The Painting Pool

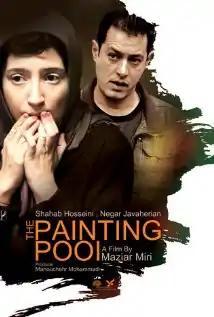

The Painting Pool (translit. "Hoze Naghashi") is a 2013 Iranian drama film written and directed by Maziar Miri. The film released on 13 March 2013 in Tehran and centers upon the interpersonal dynamics between a set of mentally challenged parents and their child. Iran reviewed the movie as a potential selection for contention for a 2014 Academy Award for Best Foreign Language Film, but did not select the film.